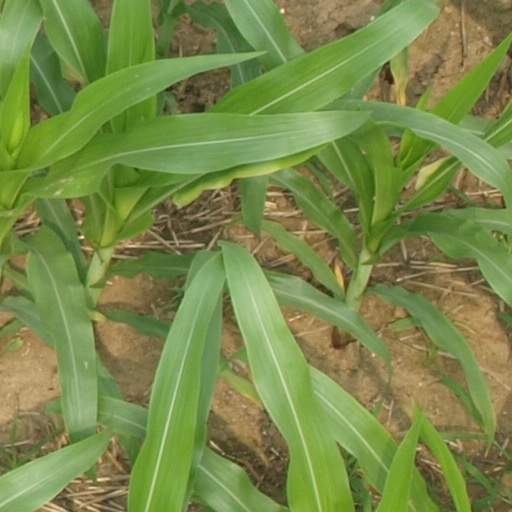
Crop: maize; corn